Jungle (console)

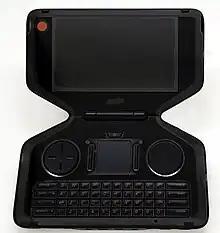
Prototype Panasonic 'Jungle'

The Jungle was a portable game console in development by Panasonic, and announced in October 2010. With a design being roughly similar to a small laptop, it was developed as a portable platform for MMOs and aimed at players who wanted to play online games on the go. The Jungle was also Panasonic's first attempt at creating a handheld console. It was expected to be released in mid-2011, effectively putting it into the eighth generation of gaming along with the Nintendo 3DS and the then-unreleased PlayStation Vita.